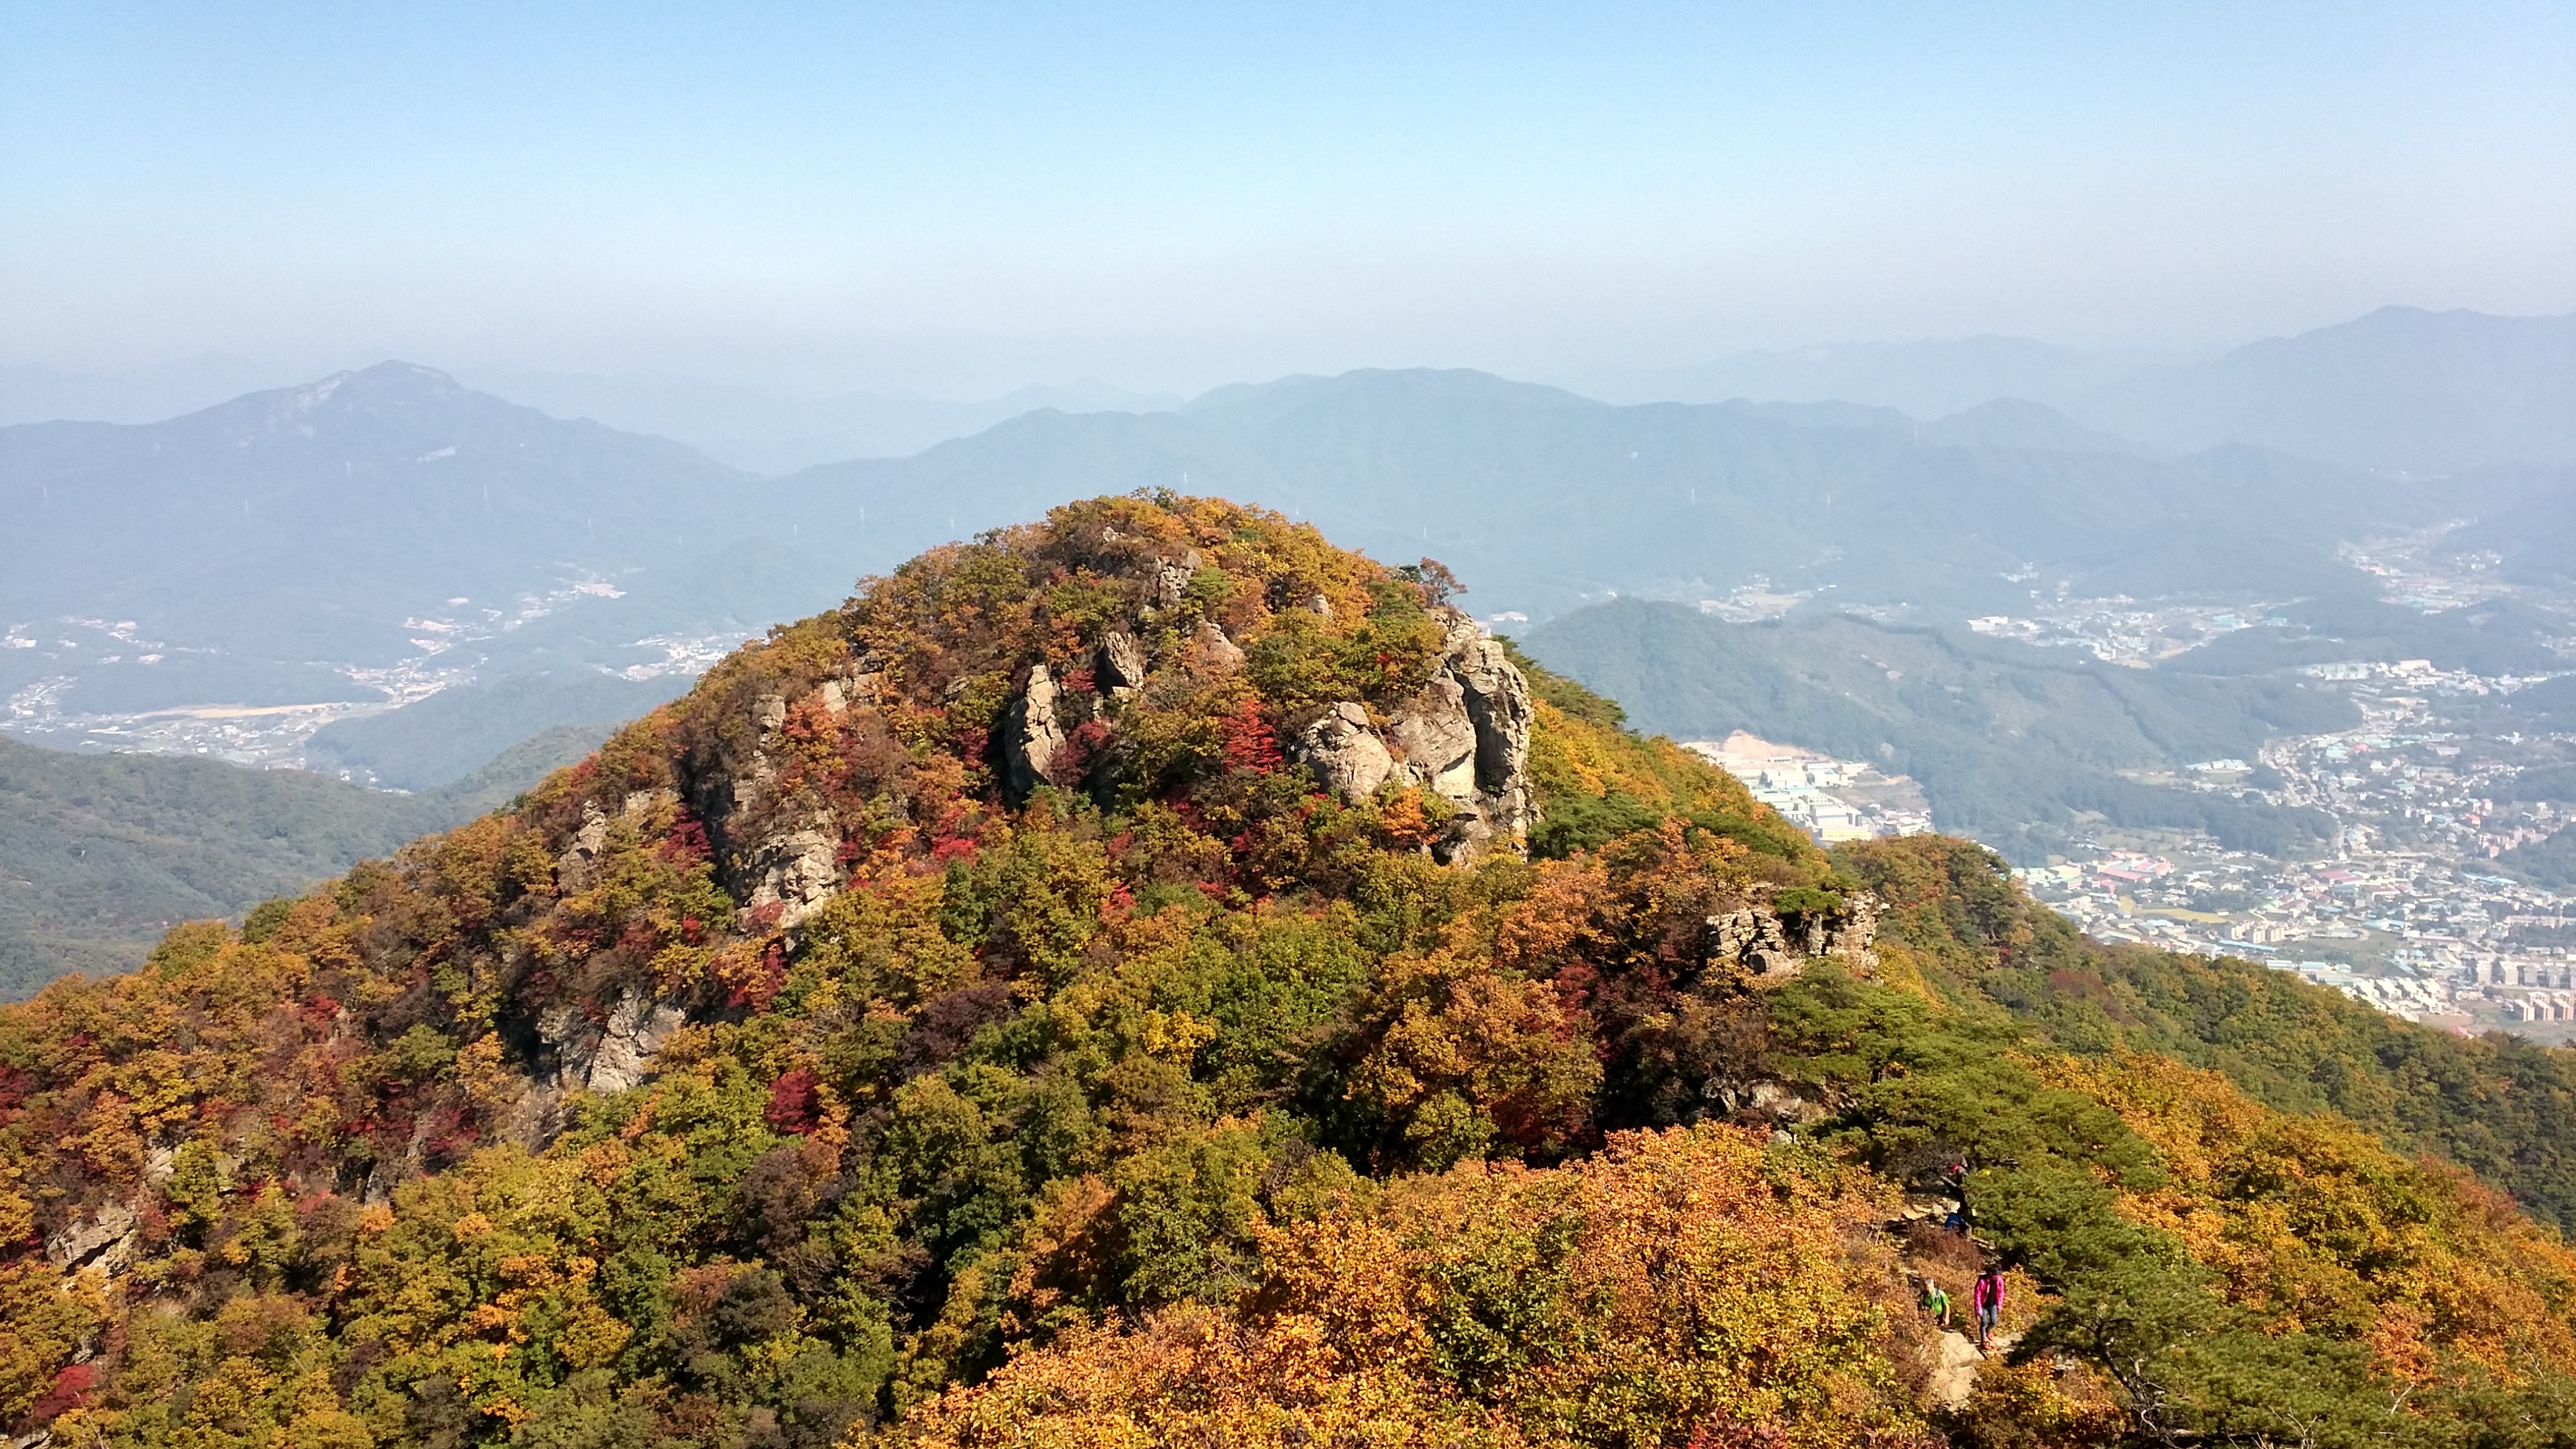
walking, mountain, hiking, trail, hill, adventure, valley, mountain range, travel, autumn, climbing, ridge, summit, alps, plateau, fell, landform, mountain pass, geographical feature, mountainous landforms, cheonmasan